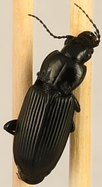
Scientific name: Pterostichus melanarius melanarius
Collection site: Steigerwaldt-Chequamegon NEON (STEI), plot STEI_001